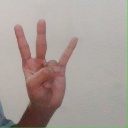
अक्षर: क्ष